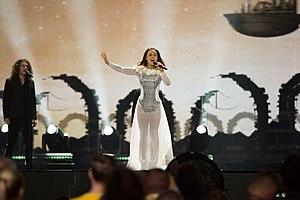
World, ou Botë en albanais est la chanson de Lindita Halimi qui représentera l'Albanie au Concours Eurovision de la chanson 2017 à Kiev, en Ukraine.
L'Albanie participe au Concours Eurovision de la chanson, depuis sa quarante-neuvième édition, en 2004, et ne l’a encore jamais remporté.